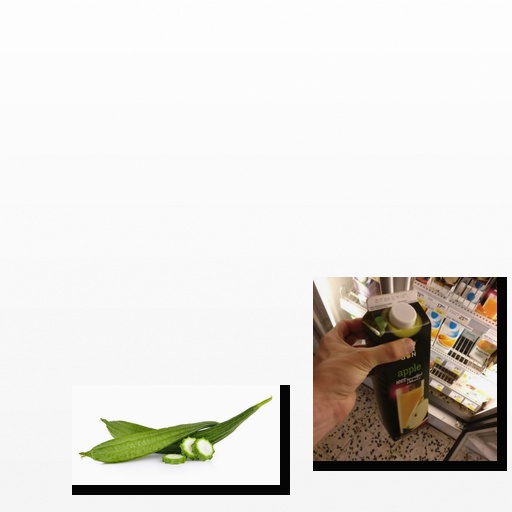
Food items: apple_juice, ridge_gourd